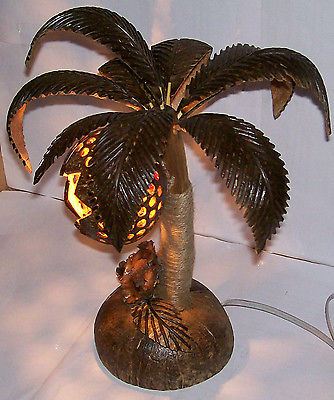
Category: lamp